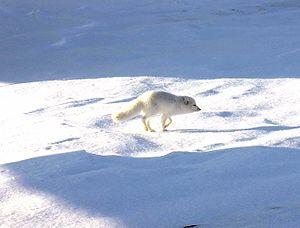
Le parc national Quttinirpaaq est un parc national du Canada situé au Nunavut, sur l'île d'Ellesmere. Il est, dans le monde, le deuxième parc national le plus septentrional après celui du Nord-Est-du-Groenland. Son nom signifie « Toit du monde » en inuktitut.